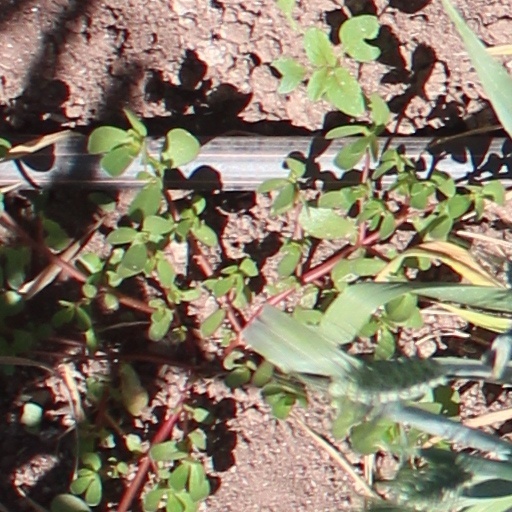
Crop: wheat